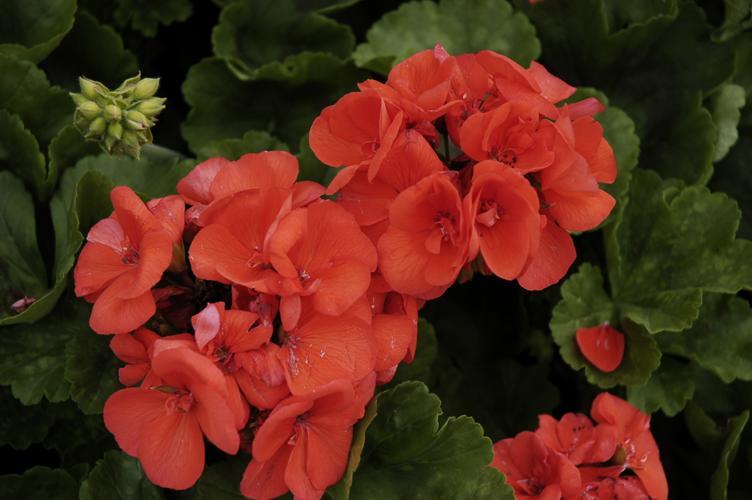
Label: geranium